Perturbation (astronomy)

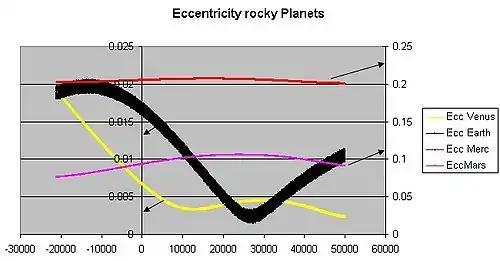
<a href="http%3A//www.orbitsimulator.com/gravity/articles/what.html">Gravity Simulator

plot of the changing orbital eccentricity of Mercury, Venus, Earth, and Mars over the next 50,000 years. The zero-point on this plot is the year 2007.